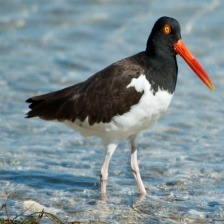
Species: OYSTER CATCHER
Scientific name: HAEMATOPUS
ImageNet parent category: oystercatcher